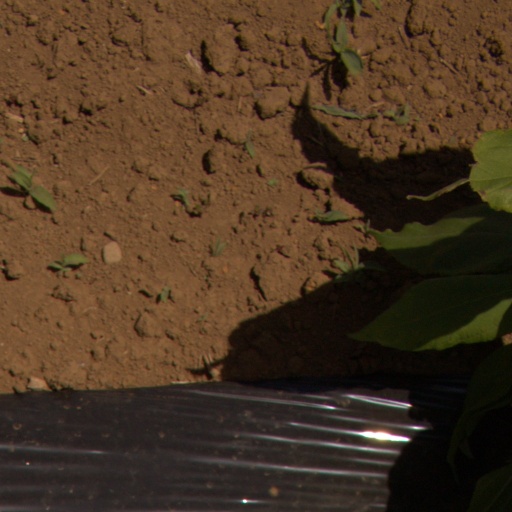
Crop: Jerusalem artichoke